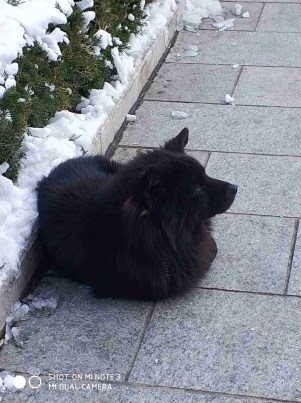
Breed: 3336-n000121-chinese_rural_dog